2002 USA Outdoor Track and Field Championships

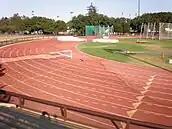
The Cobb Track and Angell Field hosted the 2002 competition

The 2002 USA Outdoor Track and Field Championships was organised by USA Track & Field and held from June 21 to 23 at the Cobb Track & Angell Field in Palo Alto, California. The three-day competition served as the national championships in track and field for the United States. The same facility would host this meet the following year, but this was the last year to use the three day format as the four-day format was adopted in 2003. The combined track and field events were contested at Edwards Stadium in Berkeley, California in the two days preceding the start of the main programme.